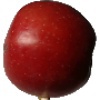
Label: braeburn_apple